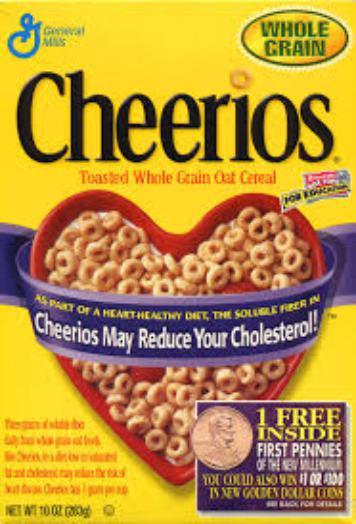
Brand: Berry Burst Cheerios
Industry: Food